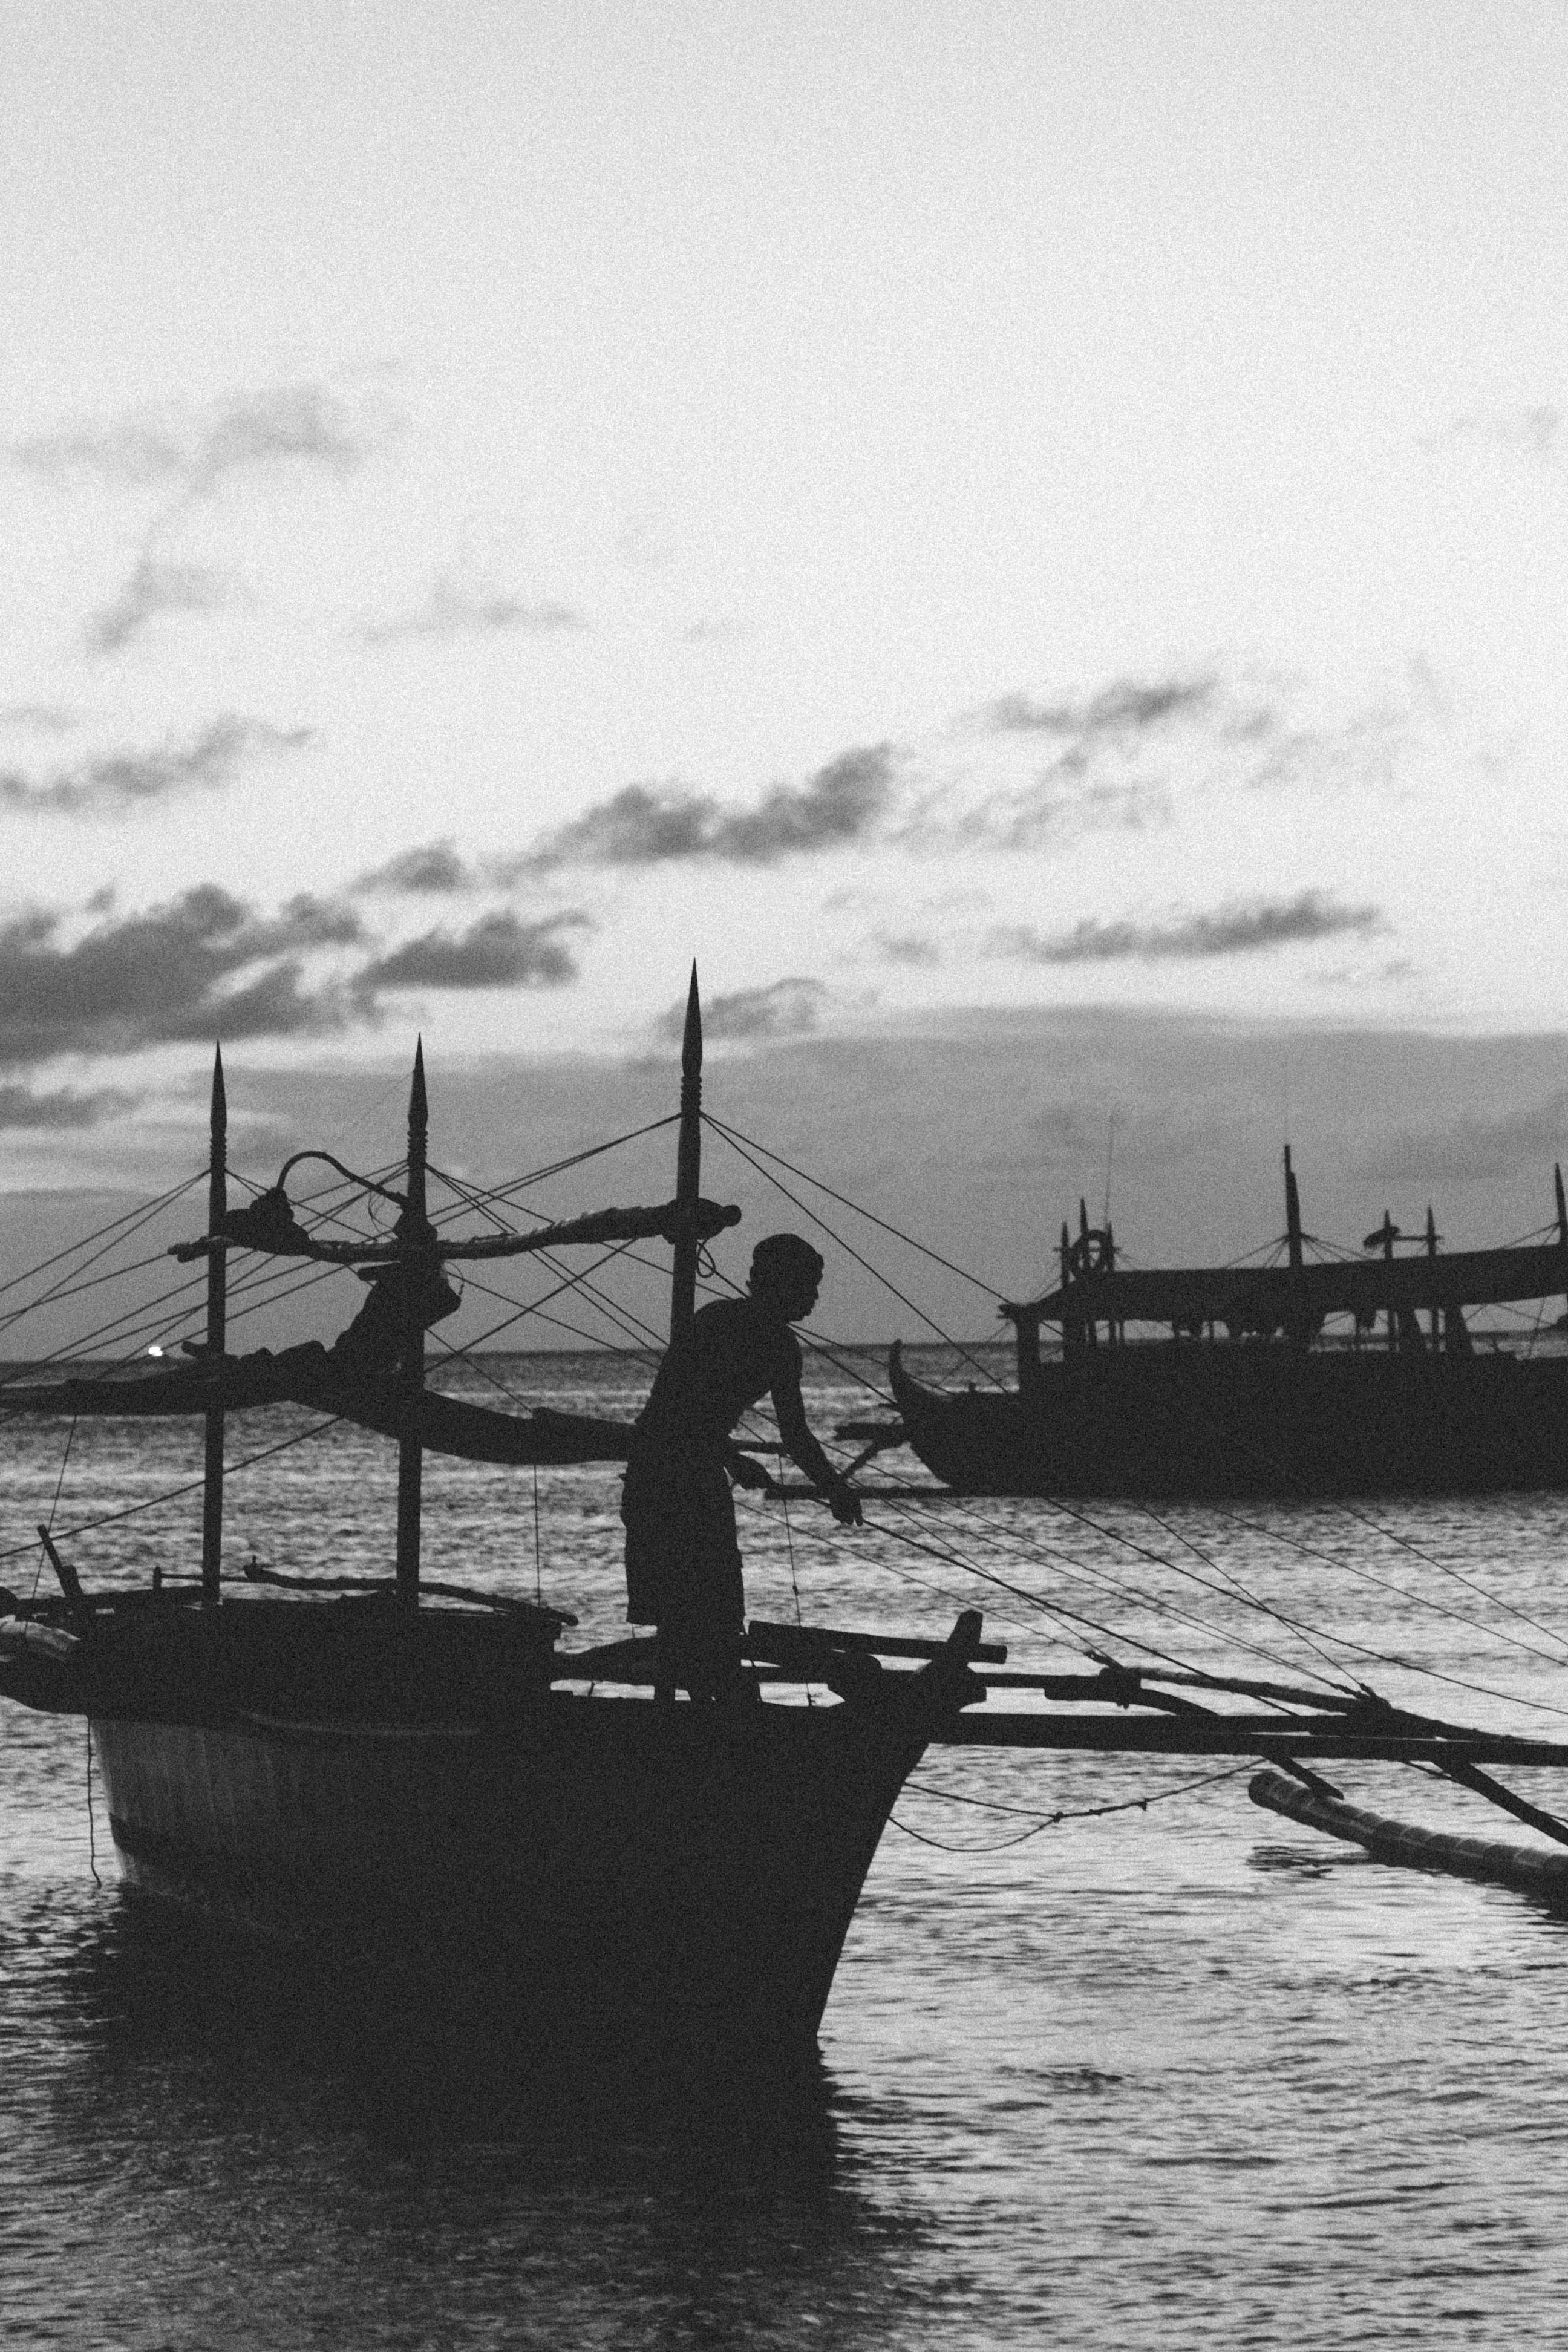
sea, coast, black and white, boat, ship, vehicle, bay, monochrome, watercraft, monochrome photography